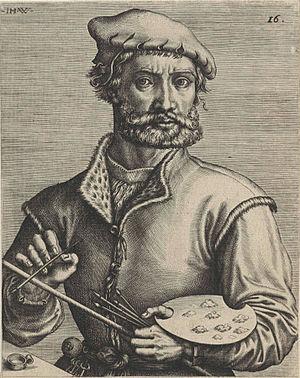
Cock est un patronyme néerlandais et flamand. De nombreux peintres originaires de Flandre ou de Hollande, actifs du XVᵉ au XXᵉ siècle, portaient ce patronyme.
Pieter Coecke van Aelst, ou Pieter Coeck d'Alost, né le 14 août 1502 à Alost et mort le 6 décembre 1550 à Bruxelles, est un peintre et architecte-scénographe flamand, connu notamment pour son édition de Vitruve en néerlandais.